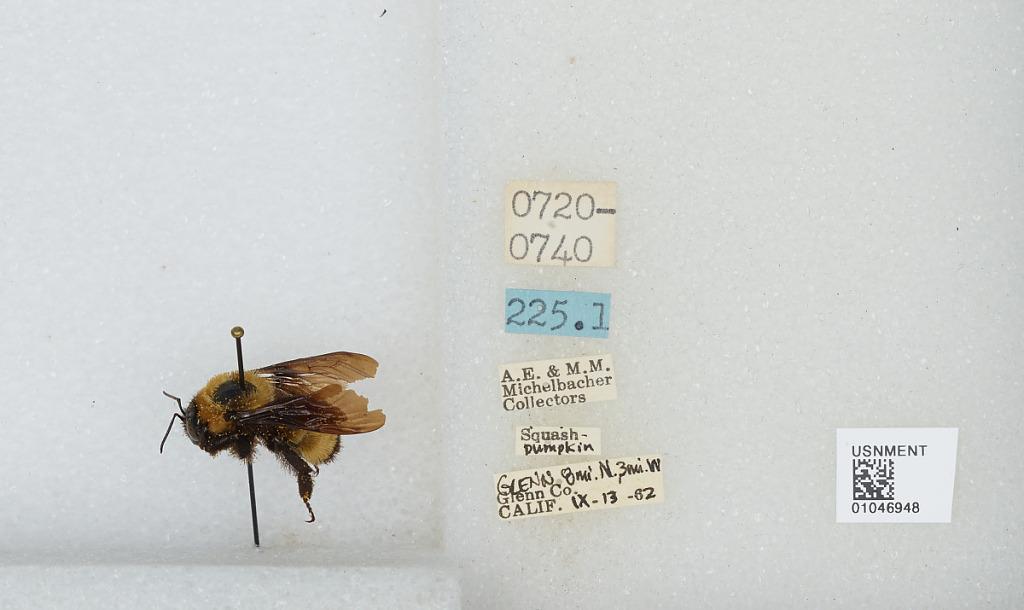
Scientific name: Bombus sp.
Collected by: A. Michelbacher & M. Michelbacher
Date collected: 1962-9-13
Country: United States
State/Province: California
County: Glenn
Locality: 8 miles North, 3 miles West of Glenn County
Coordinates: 39.9128, -123.001